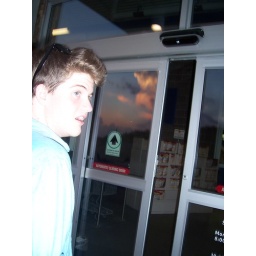
sky in the reflection of the door